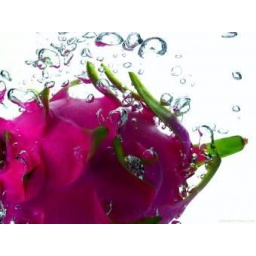
dragon fruit in water